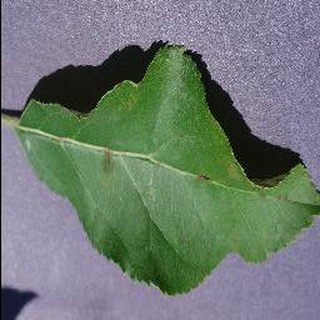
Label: apple_apple_scab